Edward Pritchard (engineer)

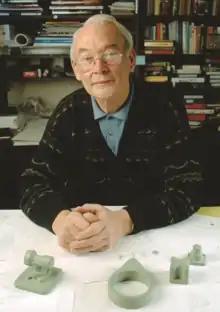
Edward Pritchard in 2001

Edward "Ted" Pritchard (28 August 1930 – 16 August 2007) was an Australian mechanical engineer, inventor and developer of small scale modern steam engines. Pritchard was obsessed by the virtues of modern steam as compared to the internal combustion engine. He believed that for a fraction of the investment in the development of internal combustion engines, modern small-scale steam, externally fired engines, could prove to be of far greater efficiency and utility, exhibit better combustion characteristics, have lower emissions, greater fuel efficiency, higher torque and better power-to-weight ratios. His commitment saw him nearly single-handedly attempt to launch a steam driven car industry in Australia in the 1970s, an effort that ultimately sent him bankrupt. Towards the end of his life he continued to refine the engineering principles and designs of his engines and he left a design for what he referred to as "the best small steam engine the world has ever seen". Pritchard claimed that he had, "done for the steam engine what IBM did for the computer, made it small and personal".